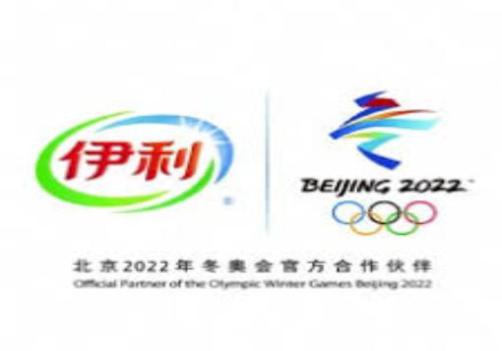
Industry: Food